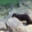
Label: otter